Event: Typhoon Ruby
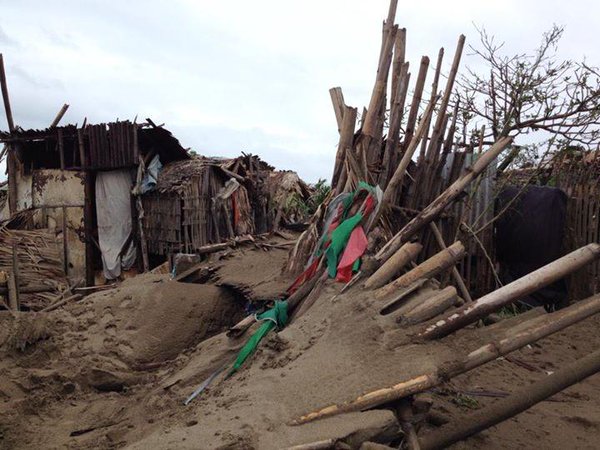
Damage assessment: damage